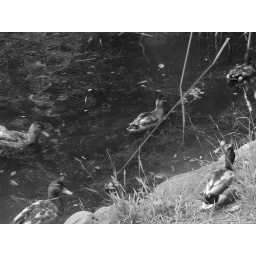
ducks in the lake